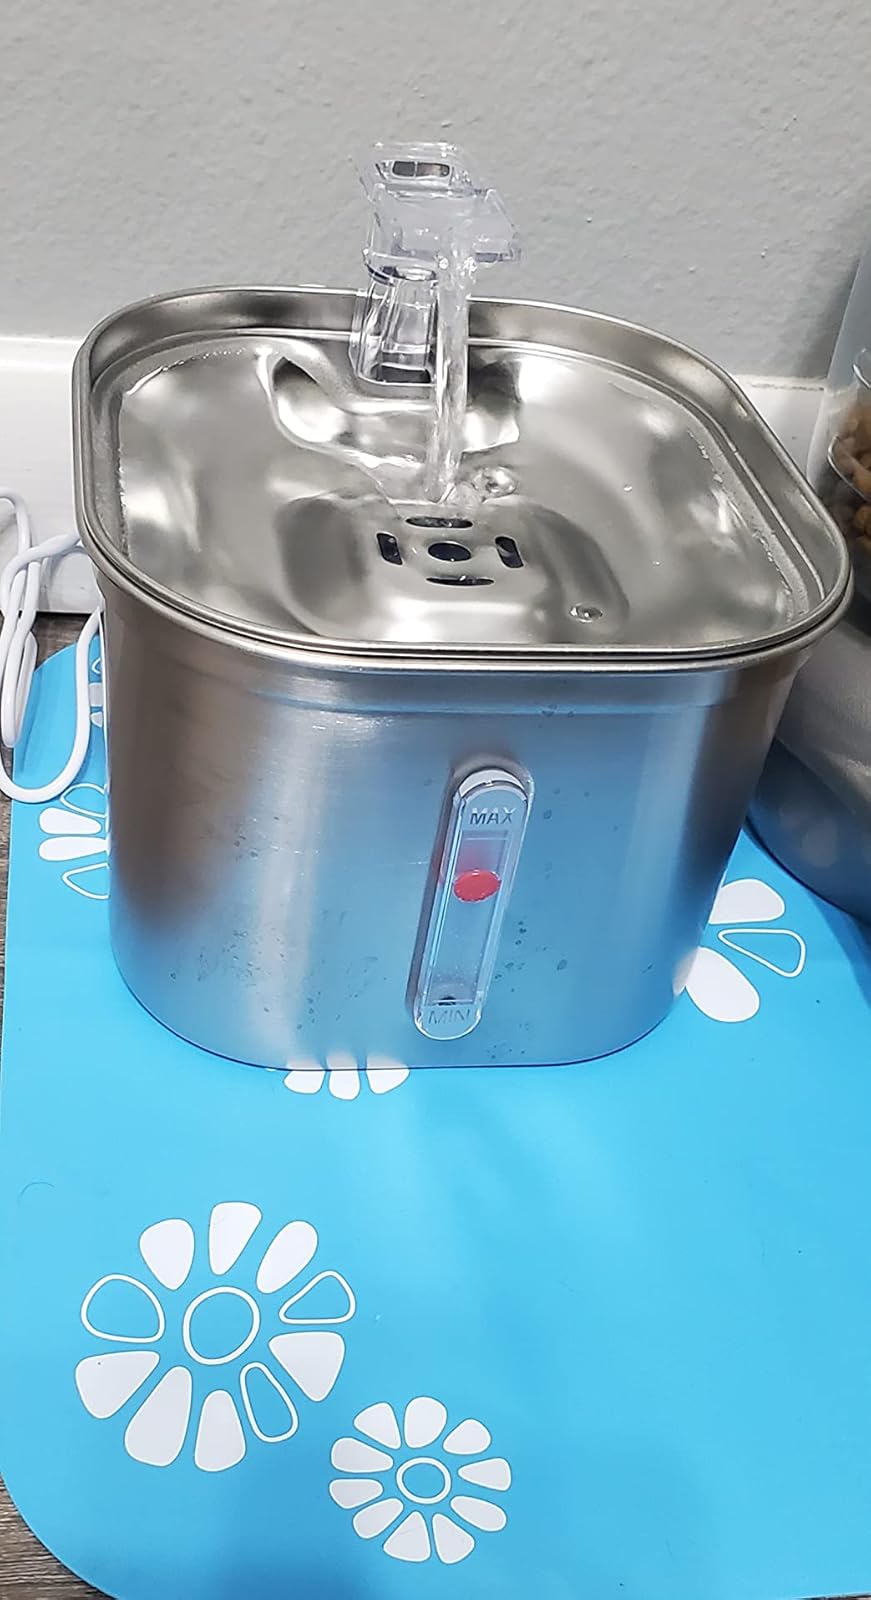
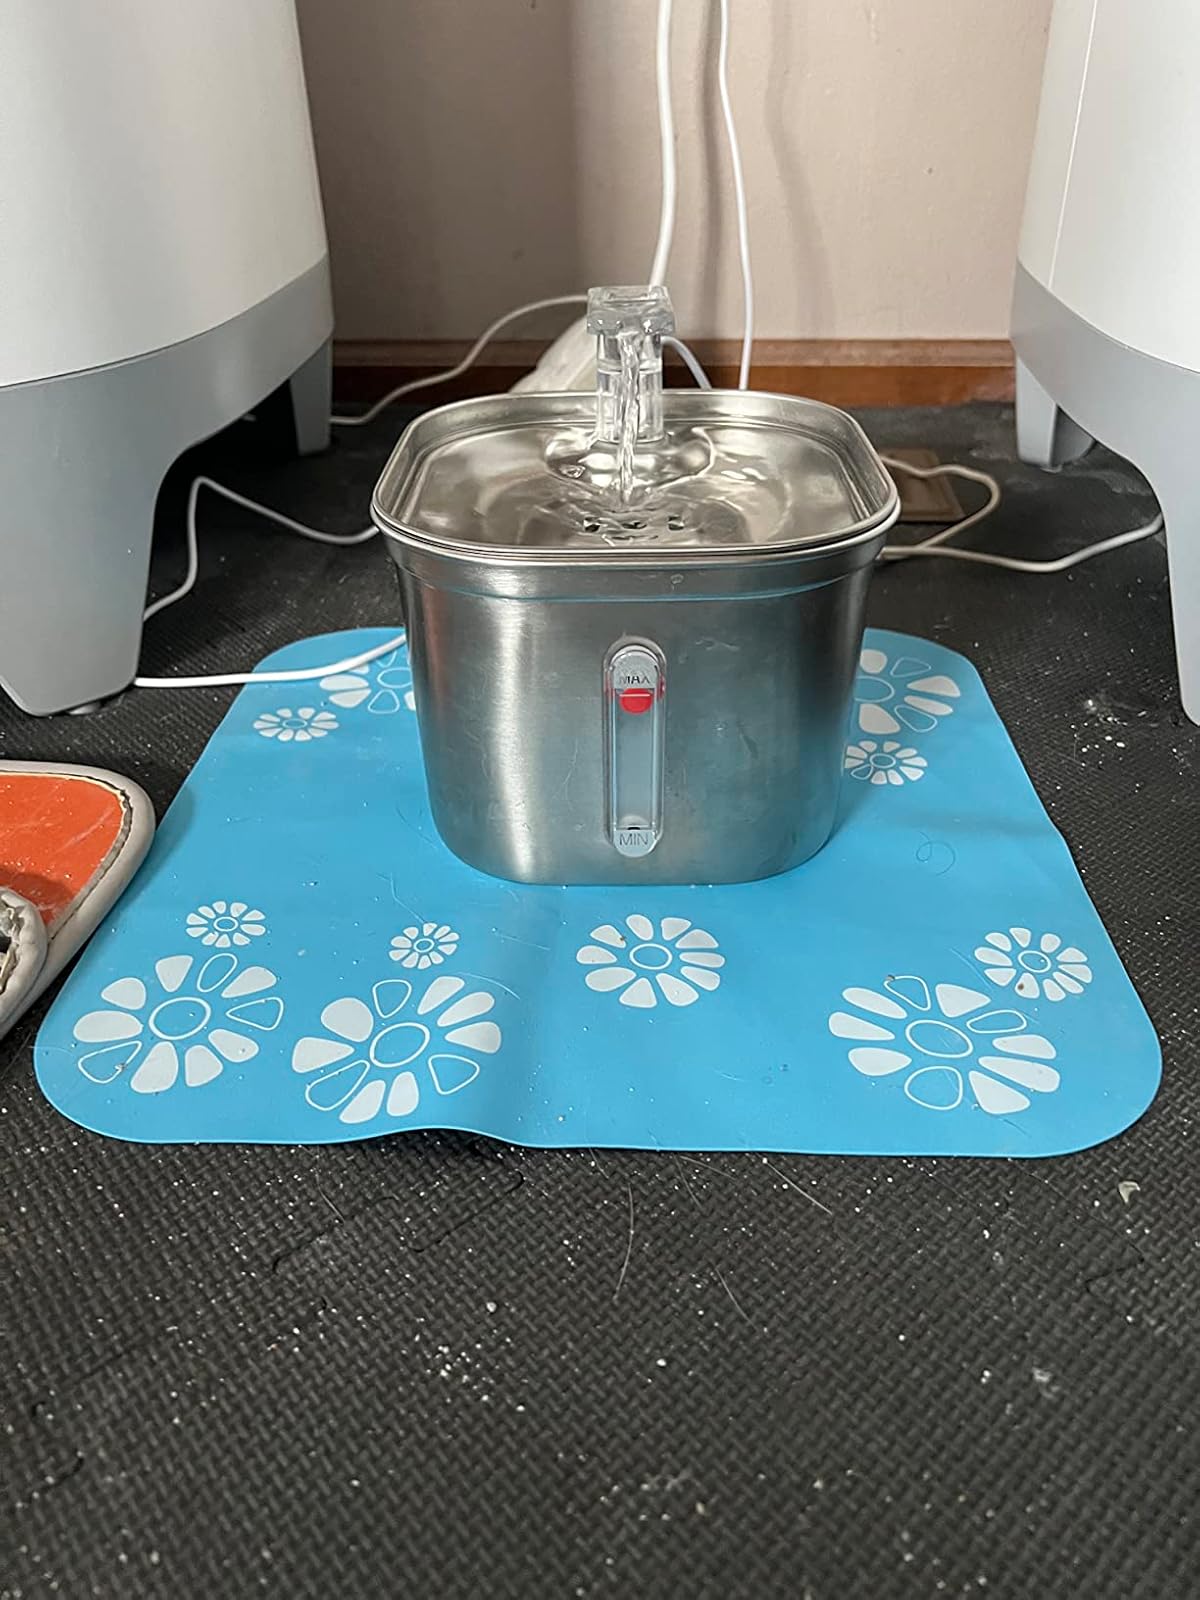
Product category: items_bowl
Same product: yes